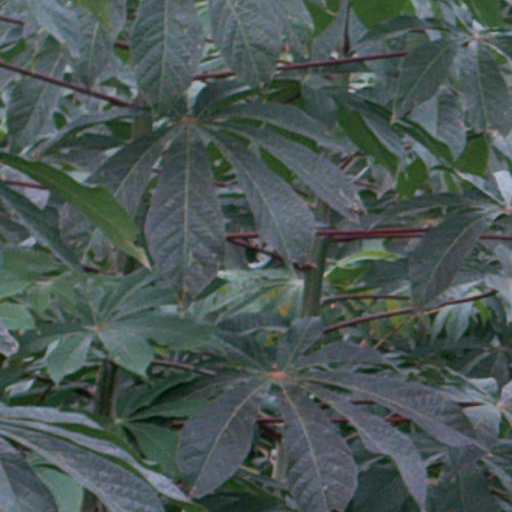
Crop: cassava